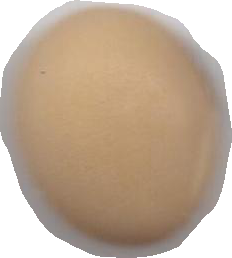
Variety: Anjasmoro